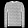
Label: Pullover